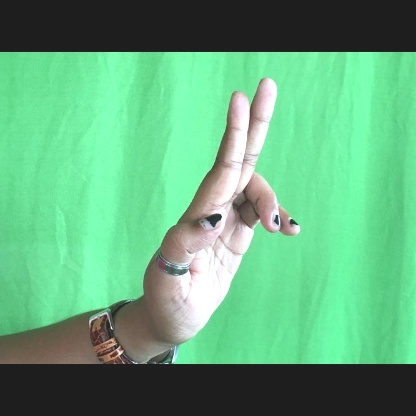
Mudra: Ardhapathaka